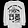
Label: Pullover